List of Coronation Street characters introduced in 1960

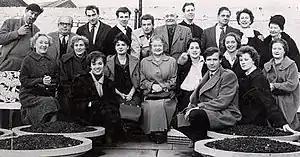
Cast of "Coronation Street", 1960

"Coronation Street" is a British television soap opera/serial, initially produced by Granada Television. Created by screenwriter Tony Warren, "Coronation Street" first broadcast on ITV on 9 December 1960. The following is a list of characters introduced by Warren upon the series' inception, by order of first appearance.